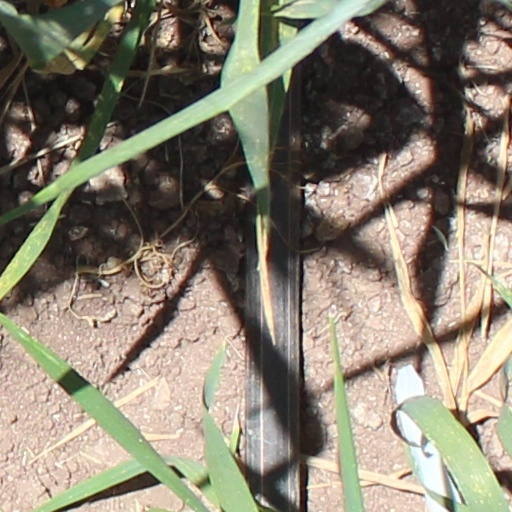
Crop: wheat